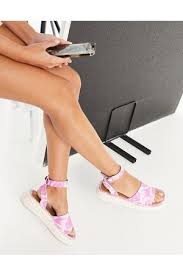
Label: Ballet Flat